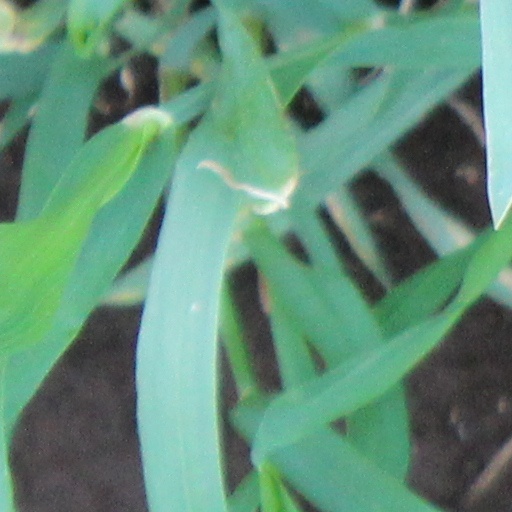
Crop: wheat